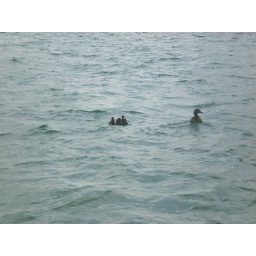
ducks in higgins lake